School for Advanced Research

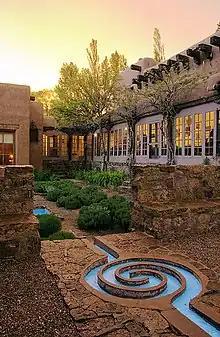
Spiral at the School for Advanced Research, May 2007

The School for Advanced Research (SAR), until 2007 known as the School of American Research and founded in 1907 as the School for American Archaeology (SAA), is an advanced research center located in Santa Fe, New Mexico, United States. Since 1967, the scope of the school's activities has embraced a global perspective through programs to encourage advanced scholarship in anthropology and related social science disciplines and the humanities, and to facilitate the work of Native American scholars and artists. SAR offers residential fellowships for artists and scholars, and it publishes academic and popular non-fiction books through SAR Press.